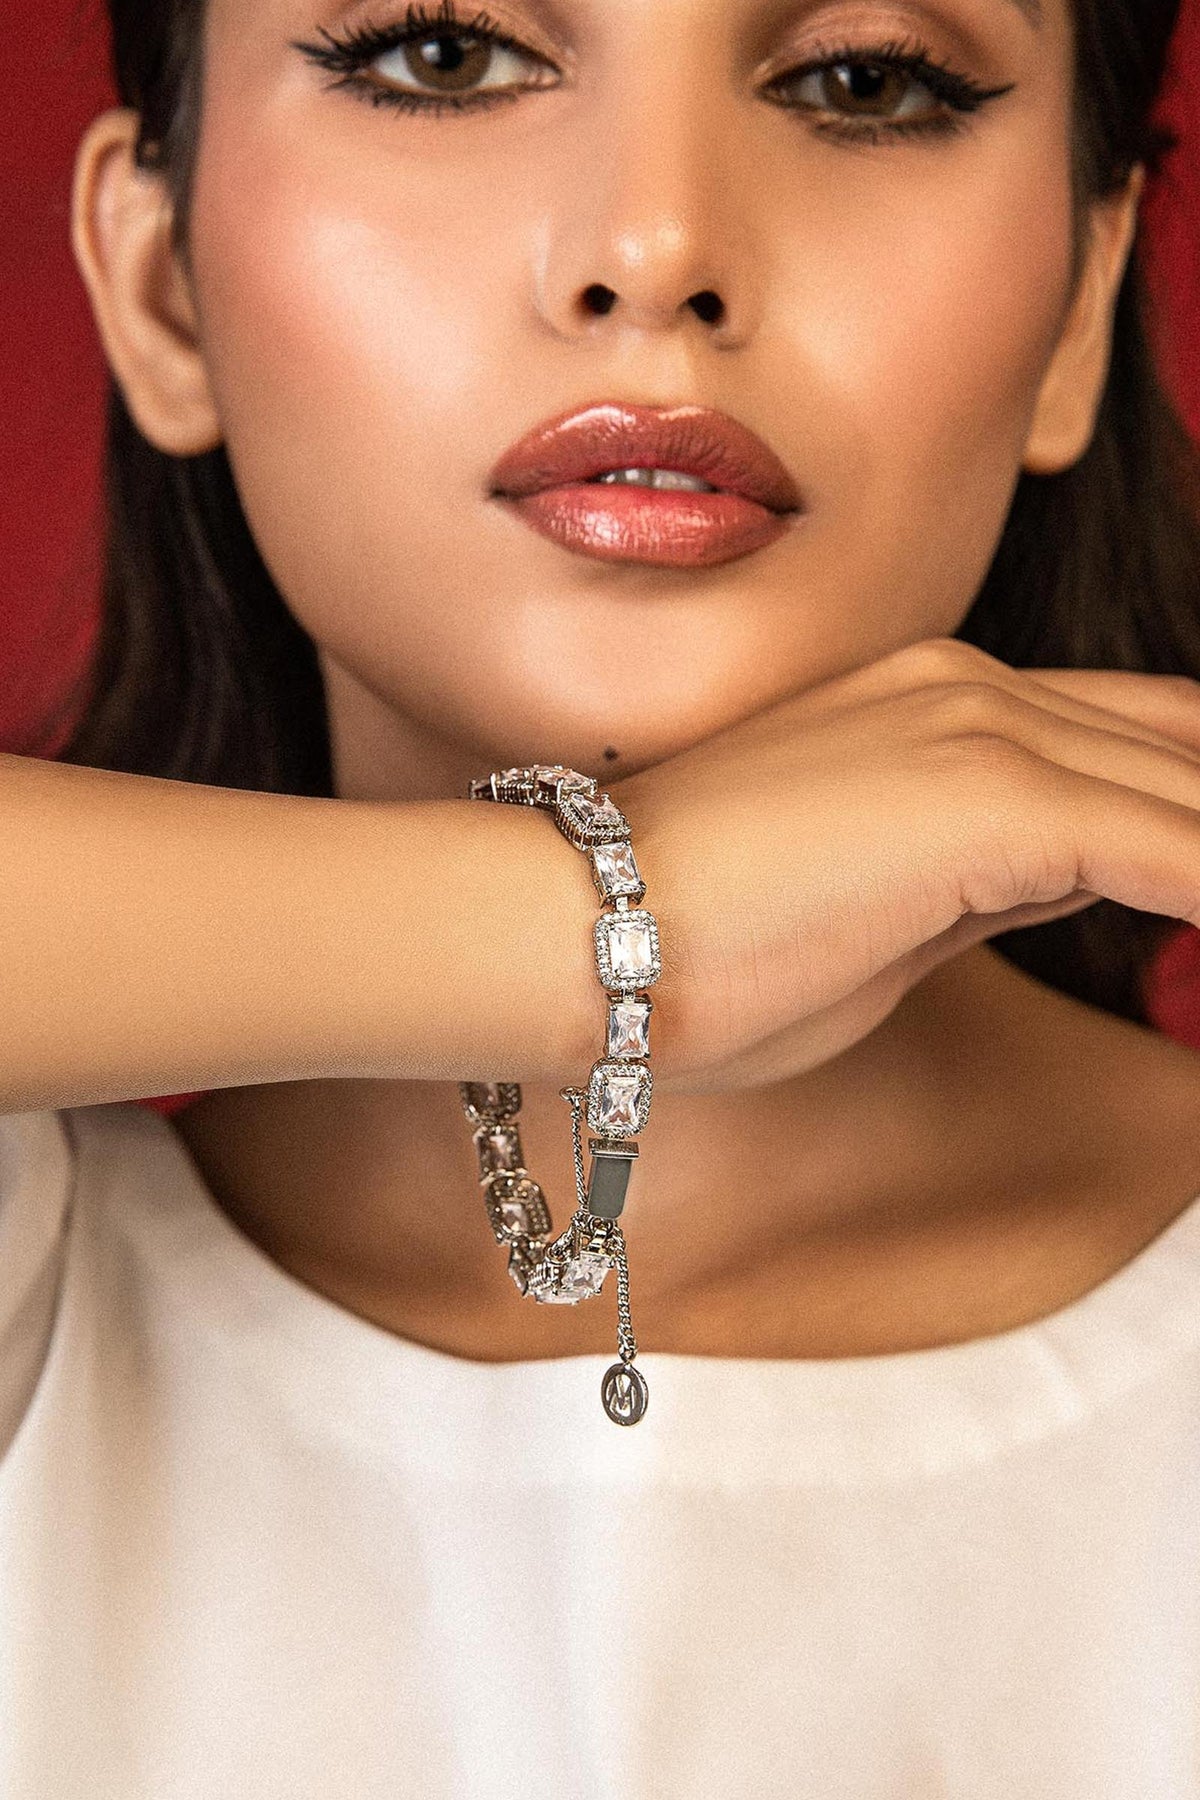
silver diamond tennis bracelet